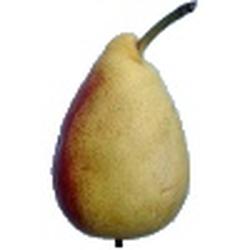
Label: Pear